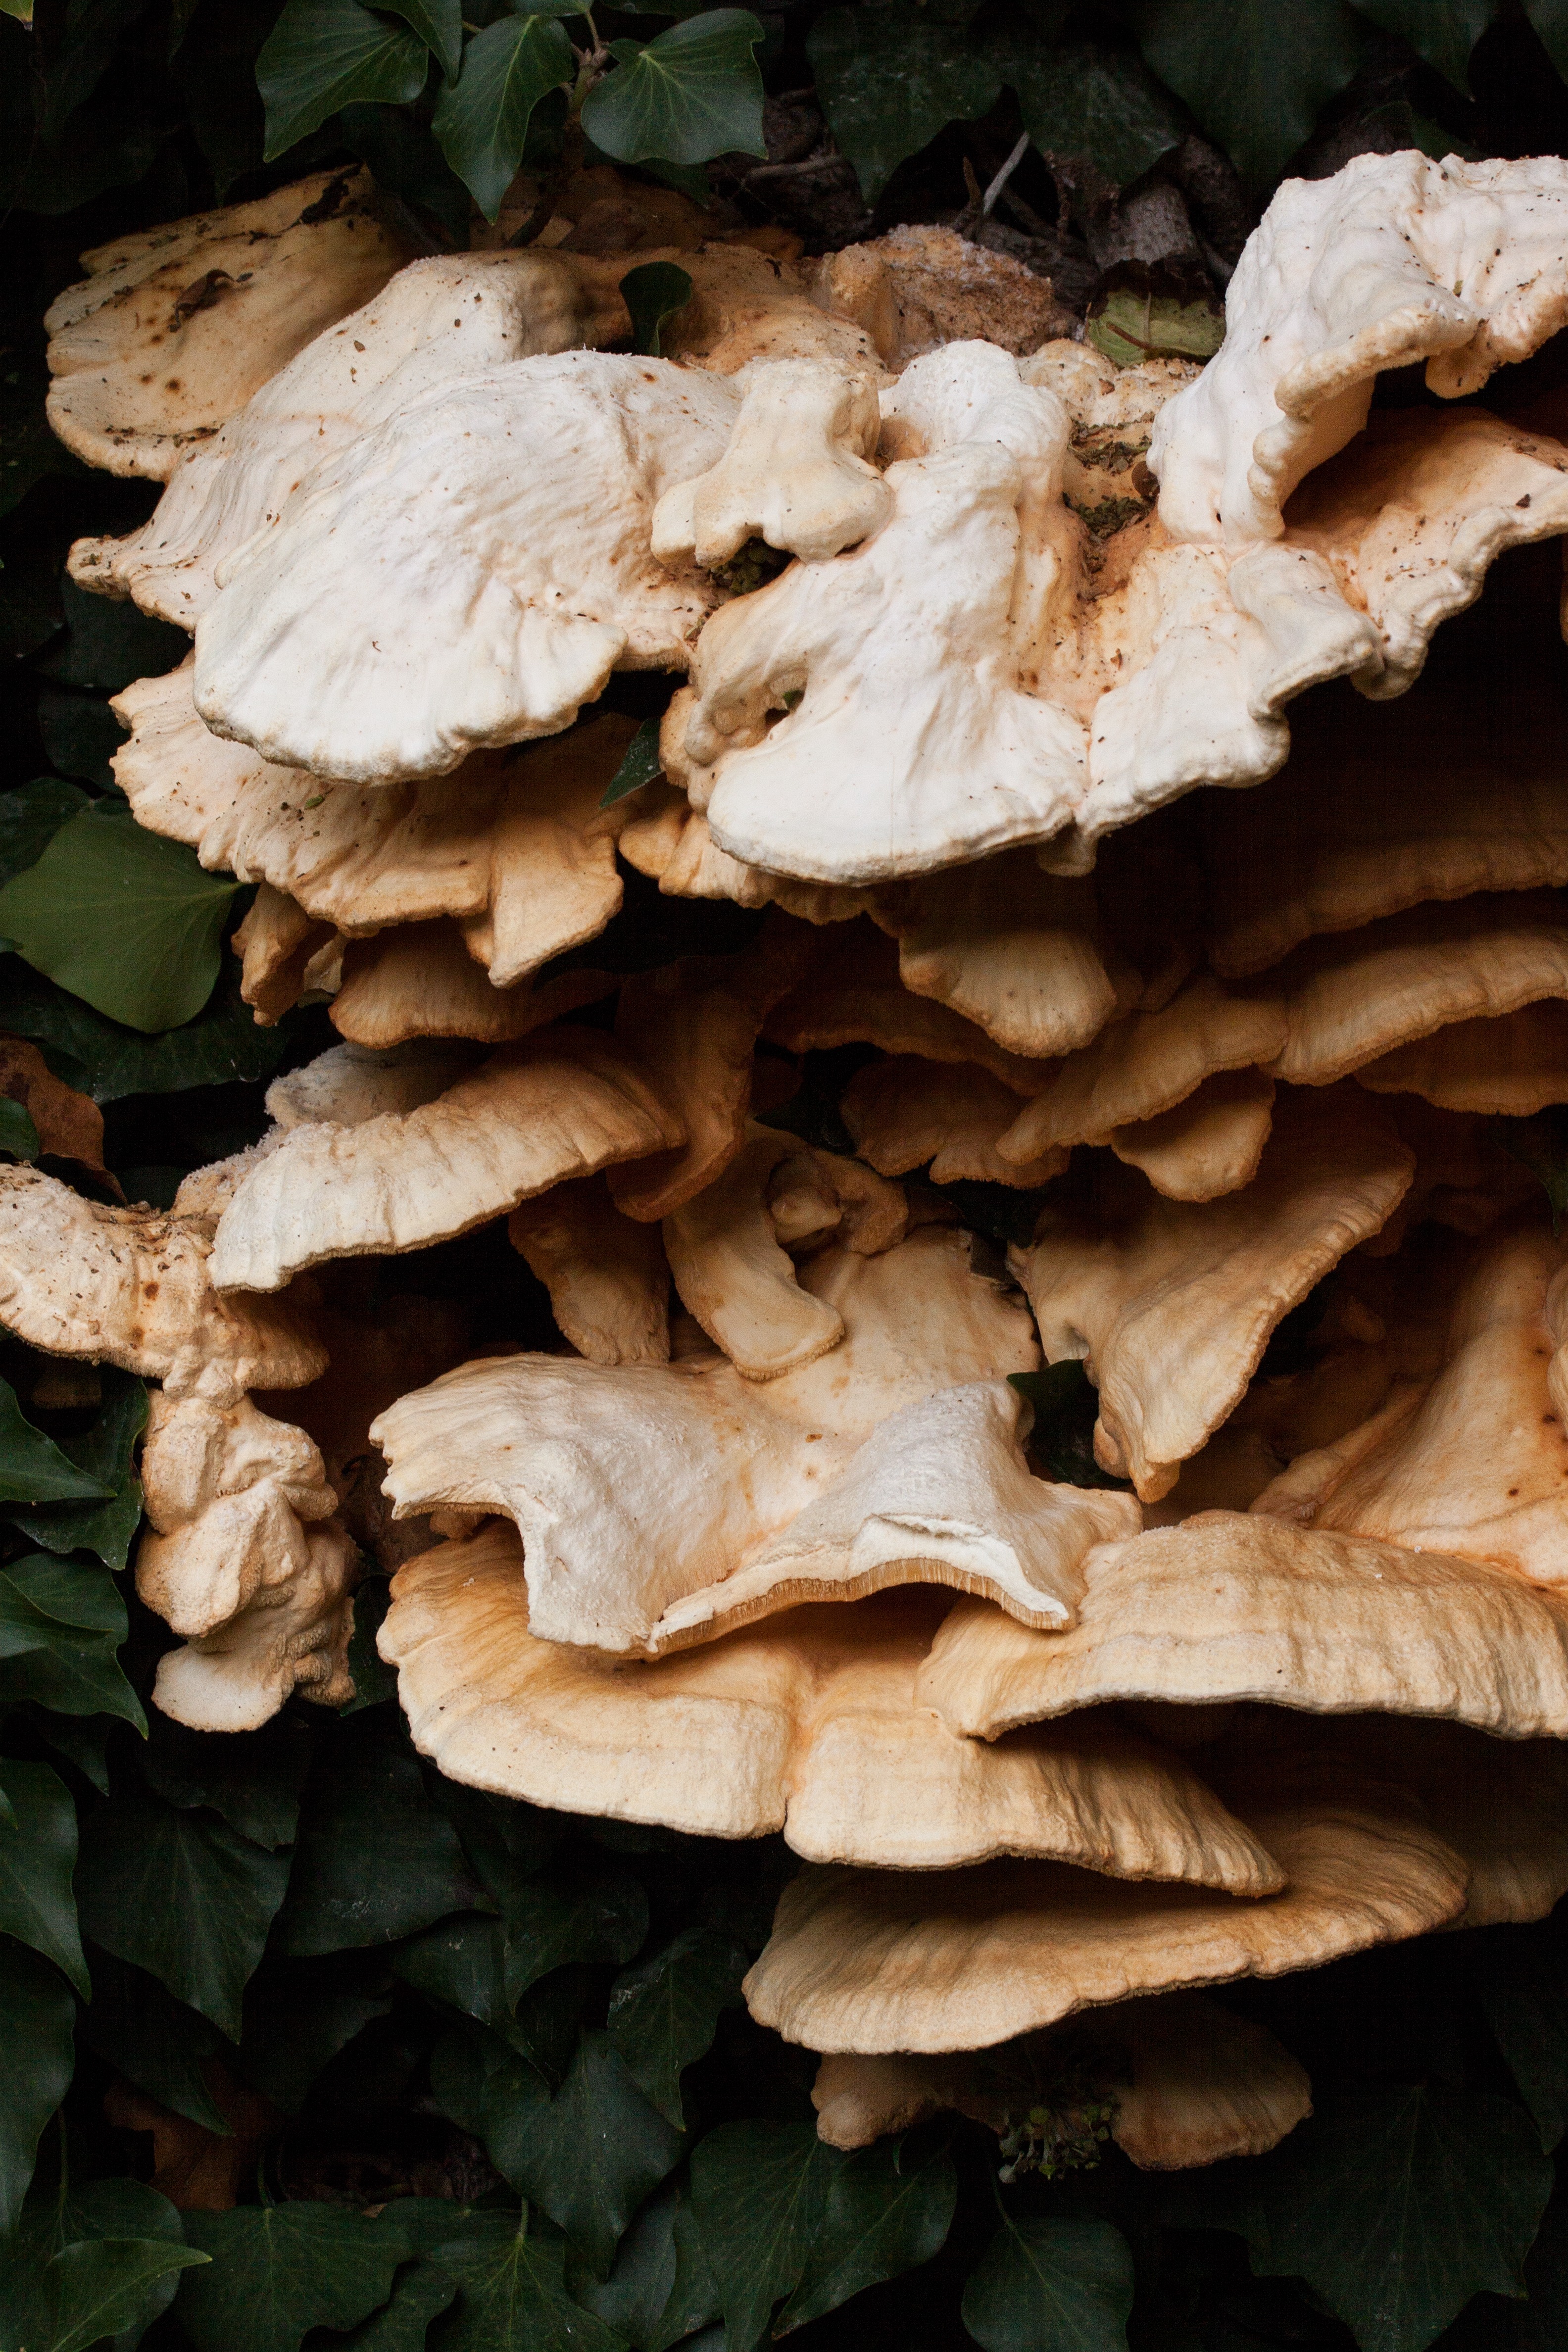
tree, nature, leaf, flower, ivy, autumn, mushroom, flora, edge, fungus, woodland, laetiporus sulphureus, tufts, oyster mushroom, edible mushroom, medicinal mushroom, agaricomycetes, sulphur ovinus, whitish, sulfur yellow, in the old, like roof tiles, wavy lobed